Beatrice Ensor

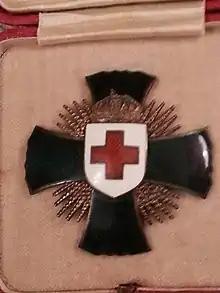

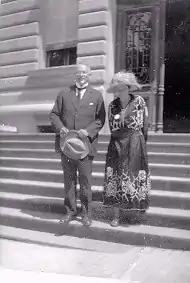
Beatrice Ensor and Professor Carl Jung – Montreux 1923 – Second International Conference of the N.E.F.

In 1921, together with Iwan Hawliczek, she organised a conference in Calais on the 'Creative Self-Expression of the Child', with attendance of over 100. Although this was inspired by theosophists anxious to prevent another world war, what emerged was the New (later World) Education Fellowship , an entirely non-political and non-sectarian forum for new ideas in education. It was not to advocate any particular method but to 'seek to find the thread of truth in all methods'. It still has active sections in some 20 countries. Beatrice Ensor, together with the editors of the other two journals, formed the initial organising committee of the N.E.F., which held international conferences at two yearly intervals, presided over by distinguished educationists and pedagogues.